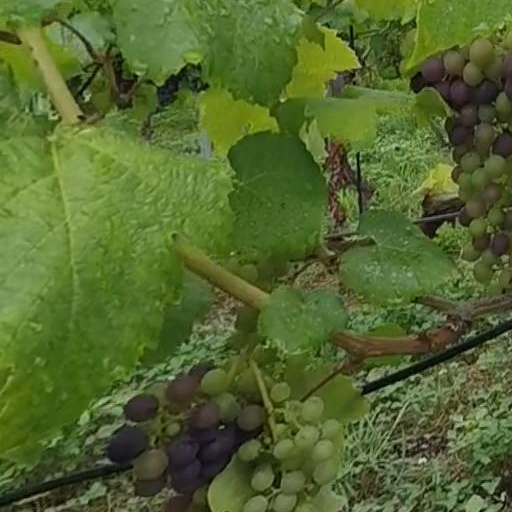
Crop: grape